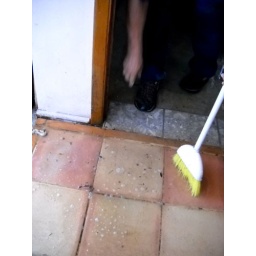
may 11 10. a pipe burst in one of the bathrooms, sending water all over the house